List of Oobi episodes

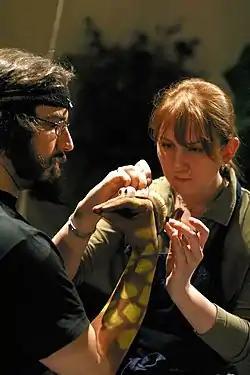
Tim Lagasse and Cathy McCullough on the set of "Oobi" in 2004

"Oobi" is an American children's television series produced by Little Airplane Productions. The show's concept is based on a technique used by puppeteers in training, in which they use their hands and a pair of ping pong balls instead of a full puppet. The main characters are bare hand puppets with eyes and accessories, played by Muppet performers. The show aired on the Noggin channel, which was co-founded by MTV Networks and Sesame Workshop.